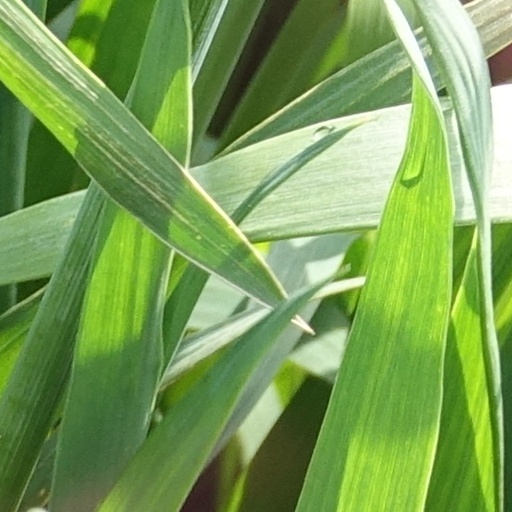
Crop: wheat